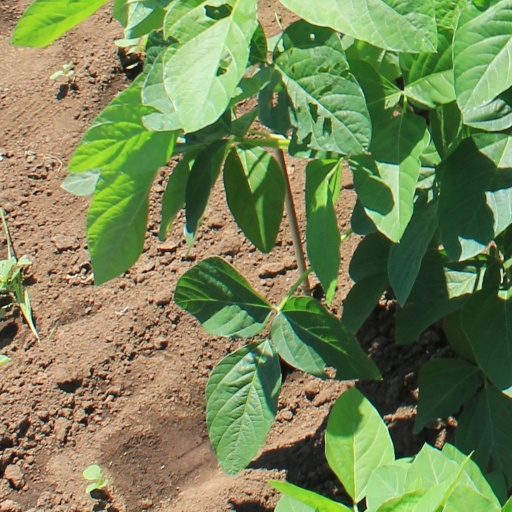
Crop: soybean